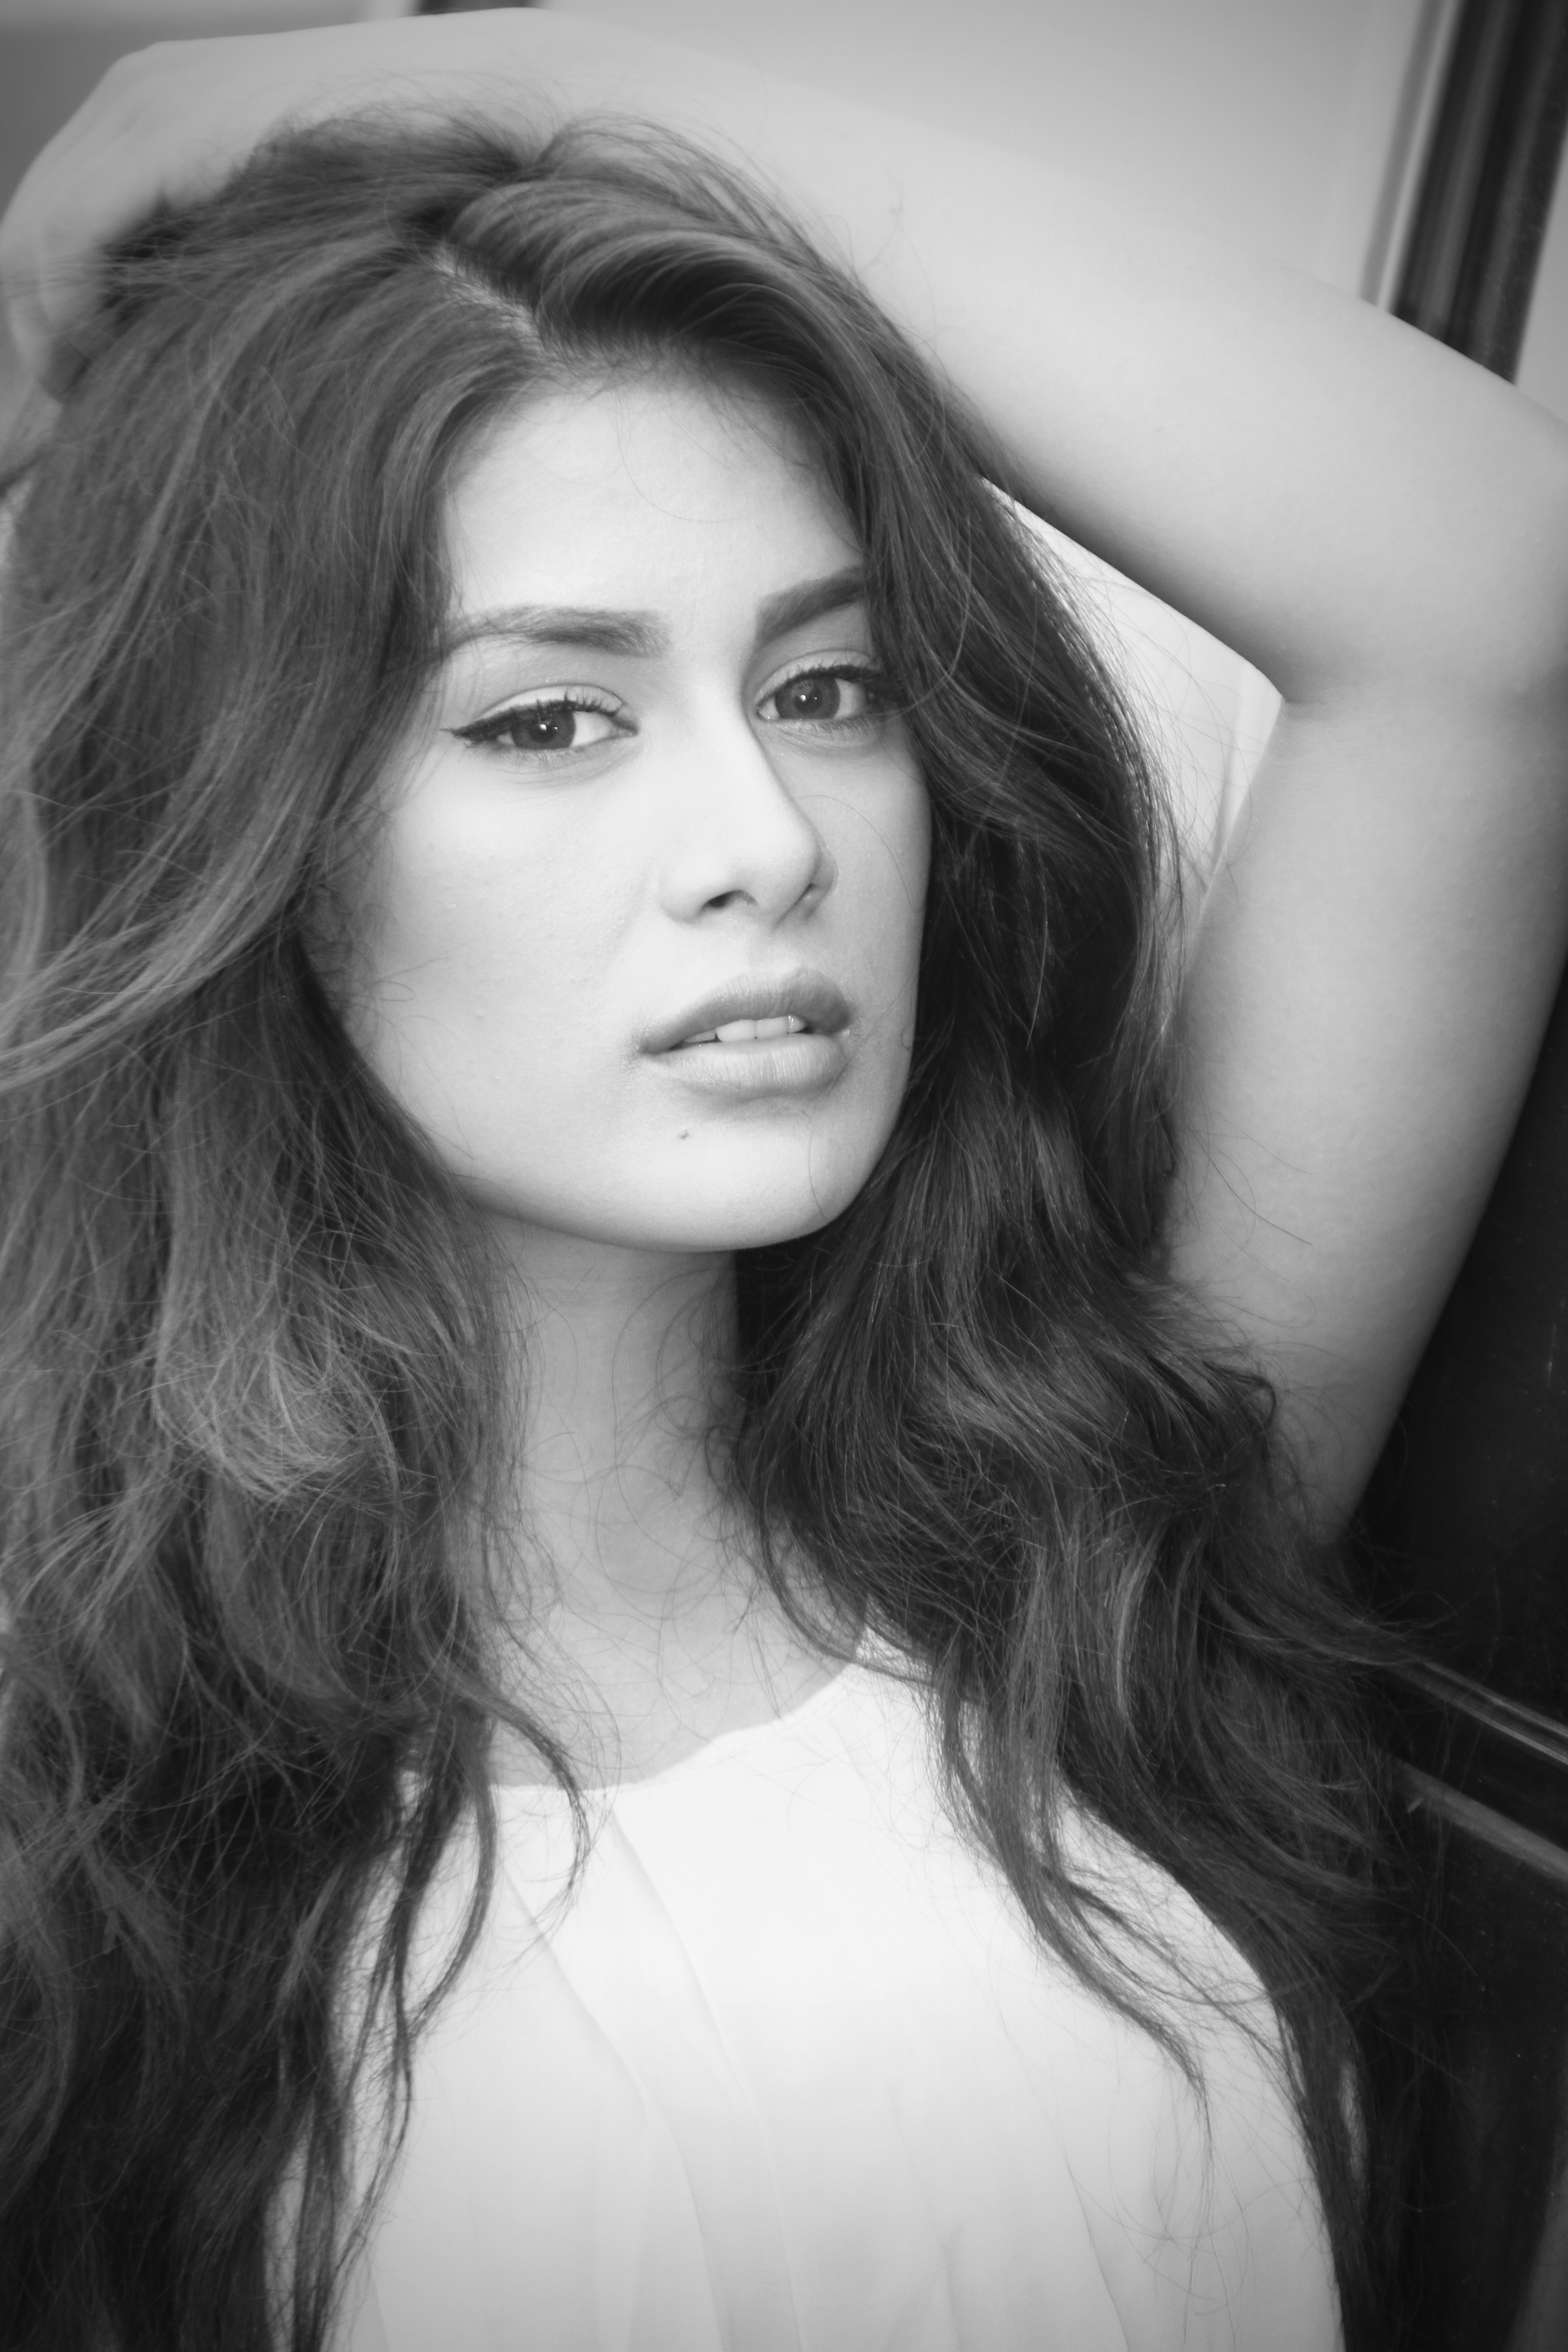
person, black and white, girl, woman, hair, white, photography, portrait, model, black, monochrome, lady, hairstyle, smile, long hair, black hair, face, eye, photograph, beauty, blond, photo shoot, brown hair, monochrome photography, portrait photography, art model, supermodel